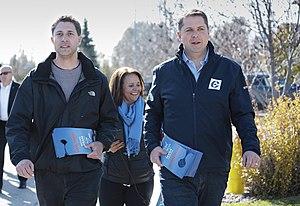
Plus. Pour vous. Dès maintenant! Je cogne aux portes de Regina-Wascana avec Michael Kram pour s’assurer que tout le monde sorte voter pour un gouvernement conservateur! Sortez et votez!